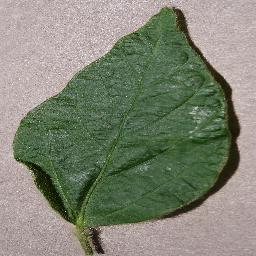
Label: Soybean___healthy